List of distilleries in Canada

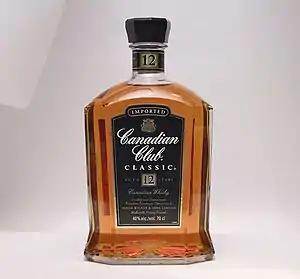
Aged Canadian whisky

The modern Canadian distilling industry produces a variety of spirits (e.g. whisky, rum, vodka, gin, liqueurs, spirit coolers, and basic ethyl alcohol), but Canada's primary reputation, domestically and internationally, remains for the production of Canadian whisky, a distinctive rye-flavoured, high quality whisky. The product is distilled from cereal grains (rye and corn primarily), aged in oak barrels for a minimum of three years, then bottled or sold in bulk. Canadian whisky captures one-quarter of the total Canadian spirits market and is the only Canadian distilled spirits product which is "appellation protected", meaning that by law it can only be produced in Canada.